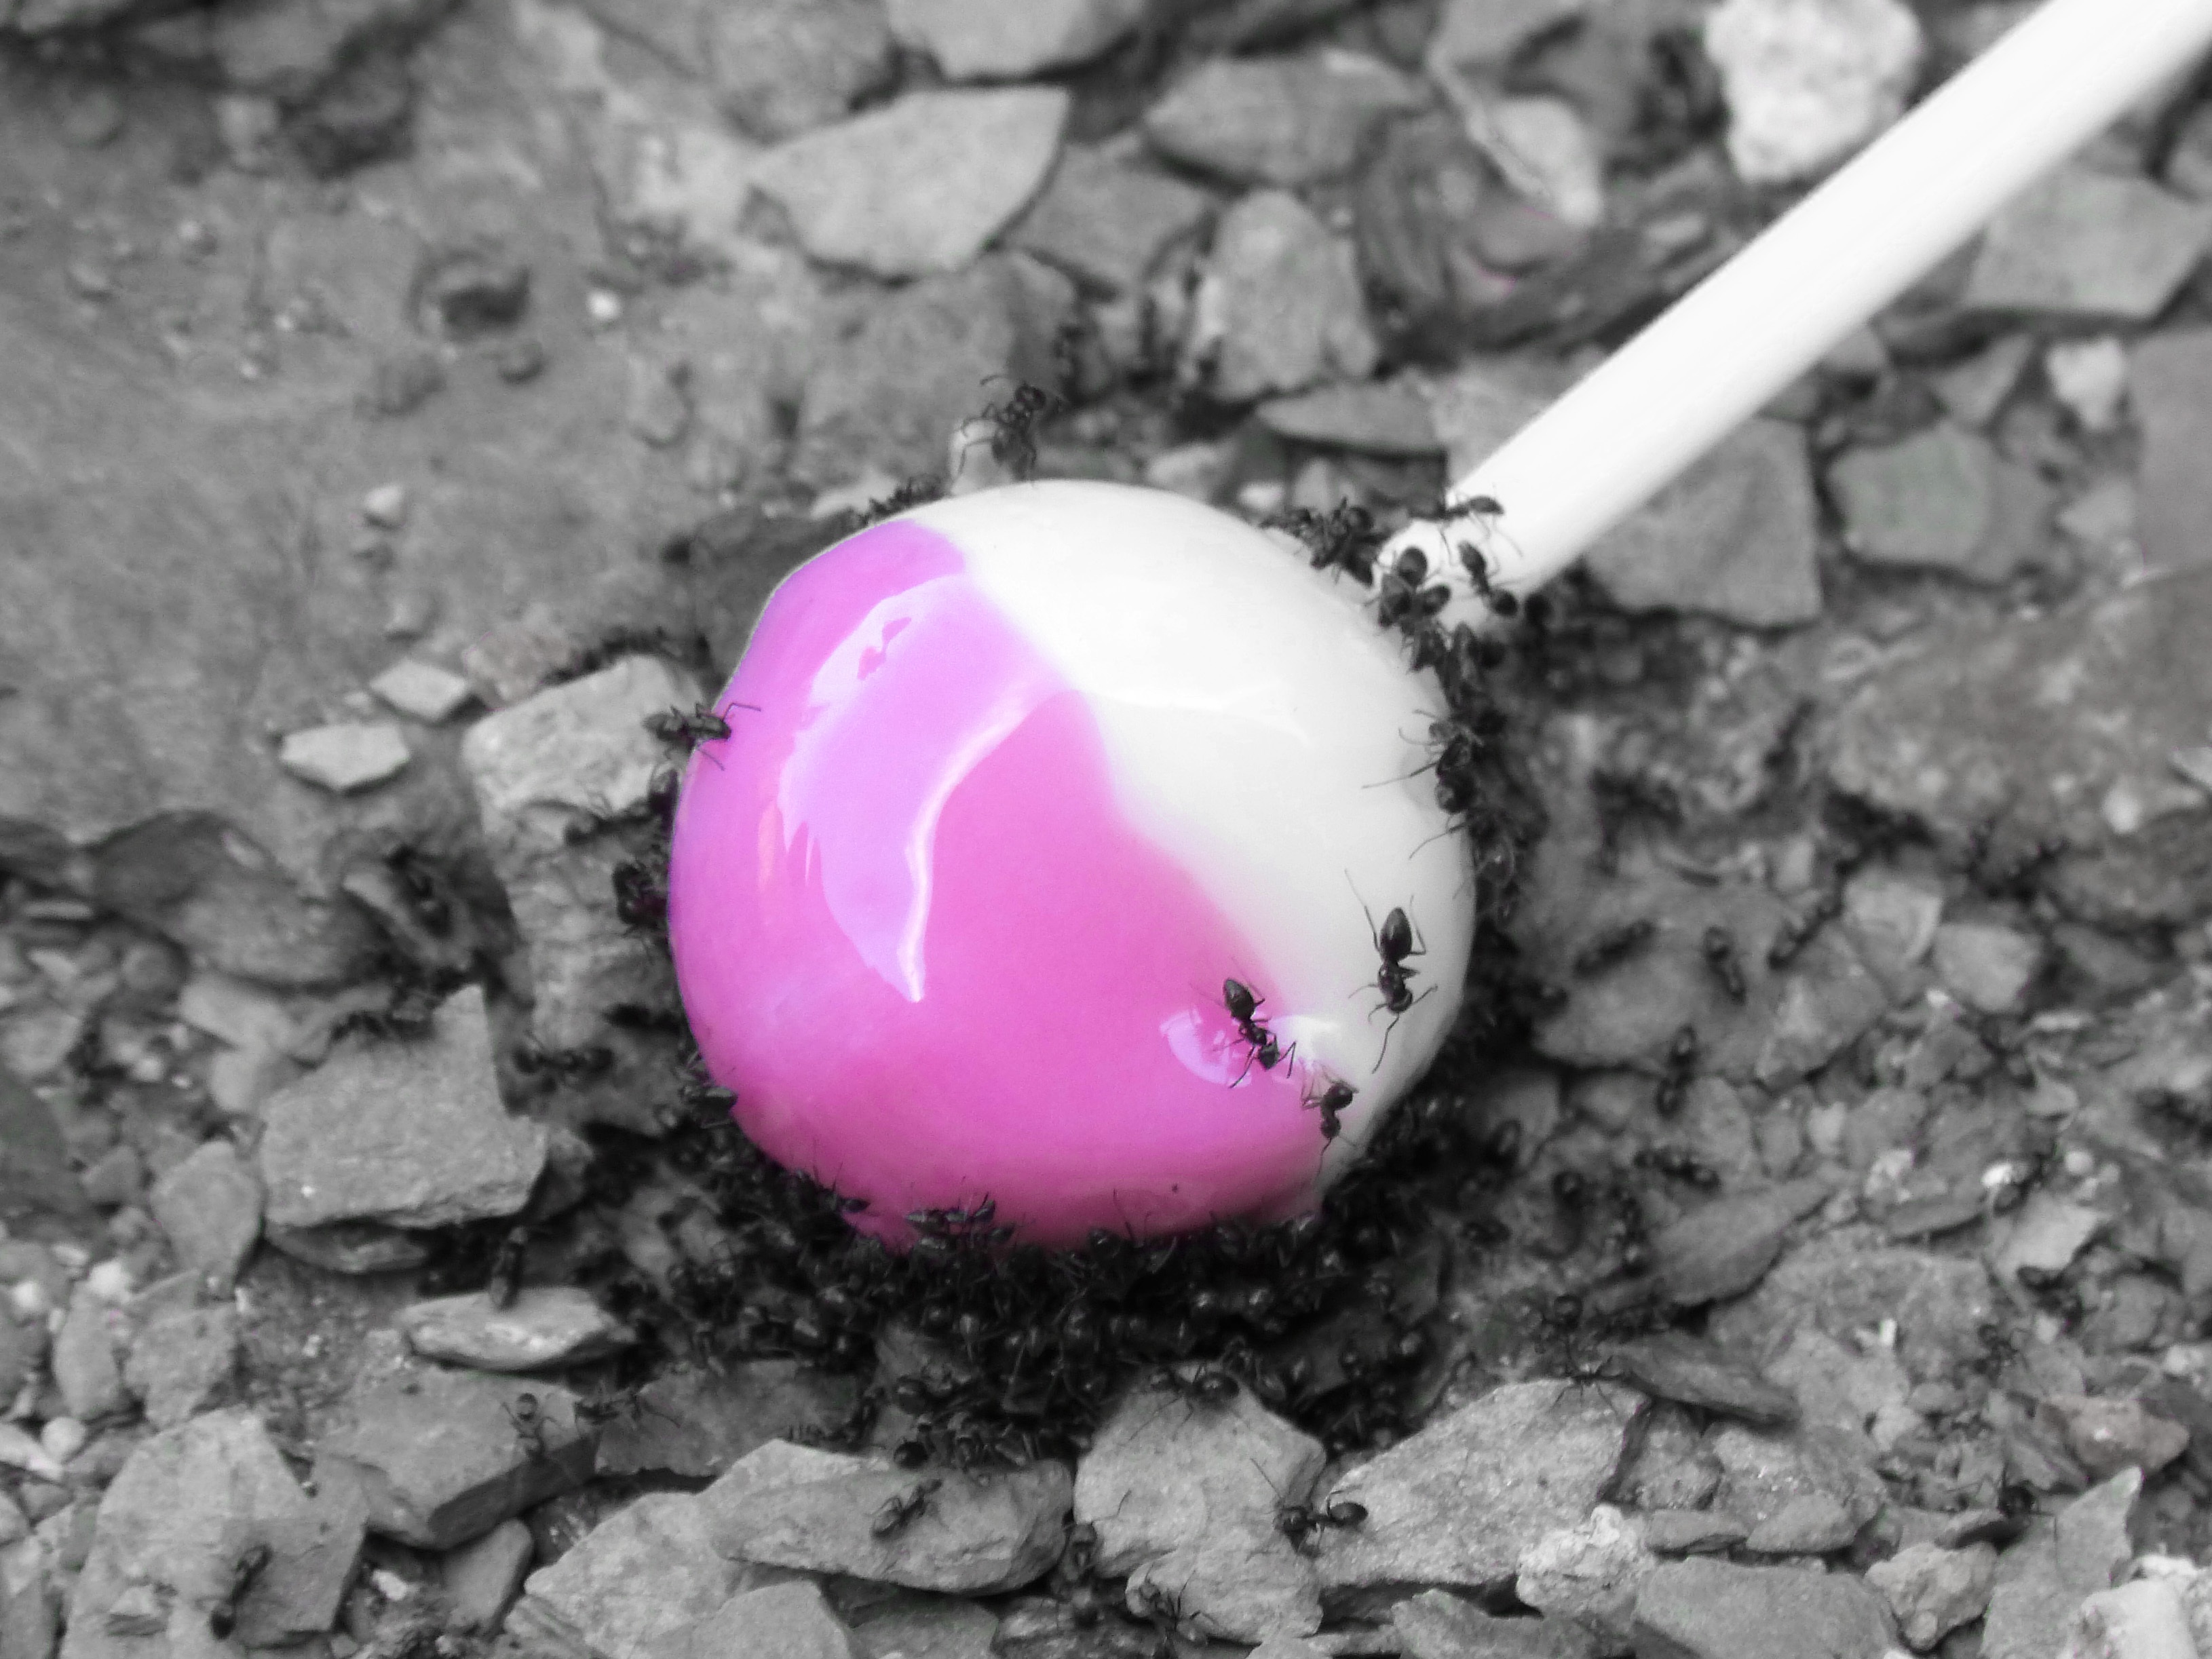
photography, flower, food, egg, close up, surrealism, candy, dali, ants, macro photography, chupa chups, piruleta, recyclers animals